Nacatamal
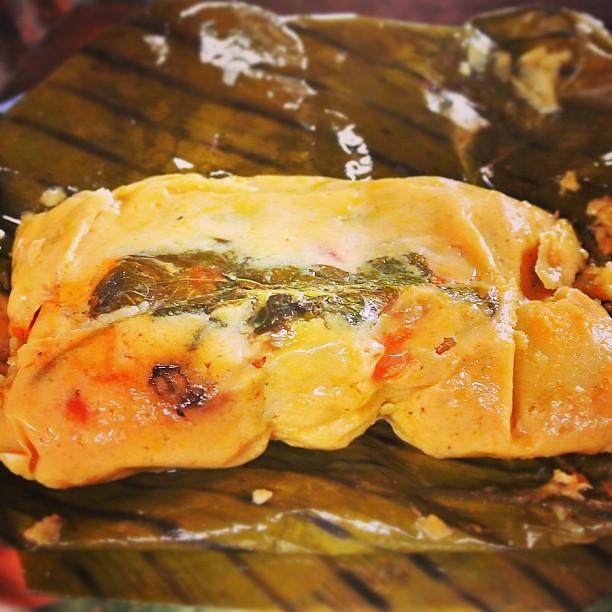
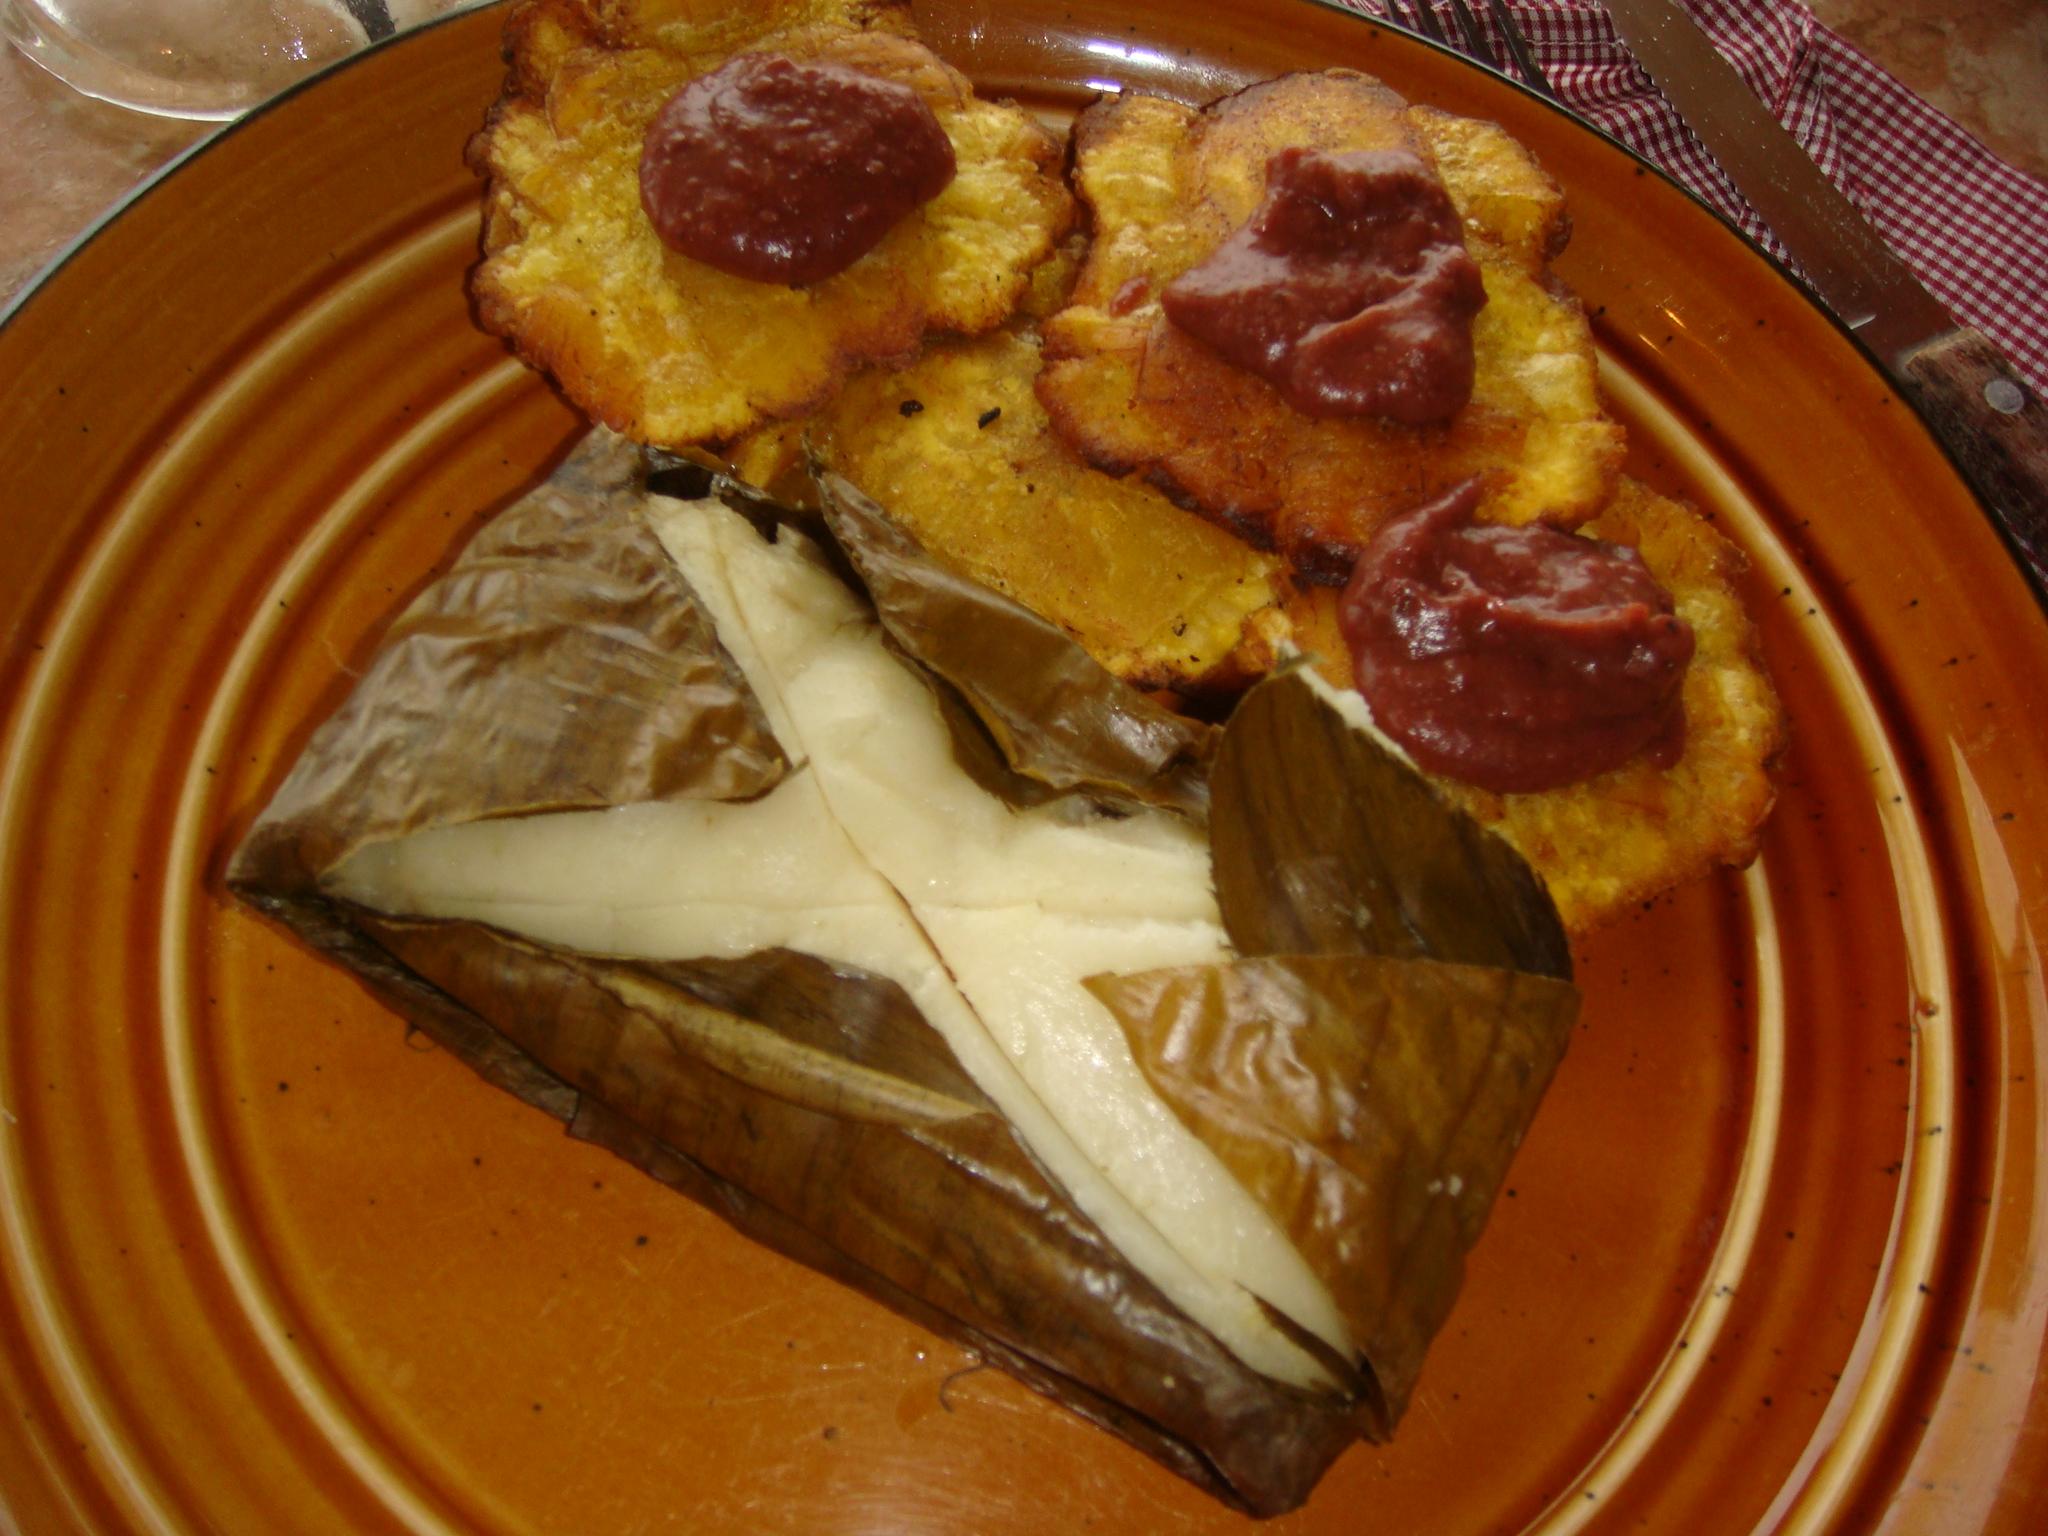
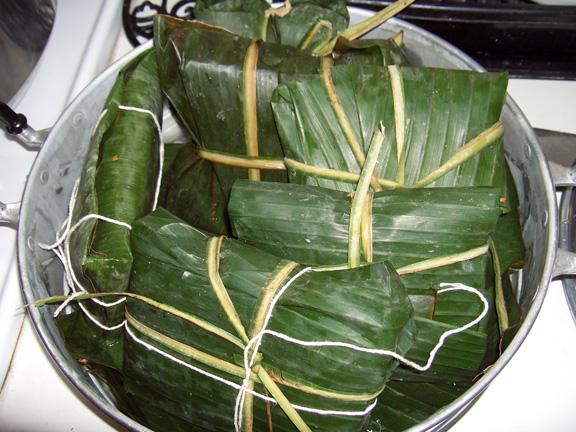
Also known as:
ar - Arabic: ناكاتامال
de - German: Nacatamal
es - Spanish: Nacatamal
he - Hebrew: נקאטמאל
jv - Javanese: Nacatamal
ko - Korean: 나카타말
Category: meat (stuffed food)
Cuisine: Nicaraguan
Associated cuisines: Nicaraguan
Area: Nicaragua
Countries: Nicaragua
Region: Central America, , , ,
This dish is made with corn dough which is stuffed with meat like pork, turket, or chicken, then wrapped in plantain leaves and steamed.